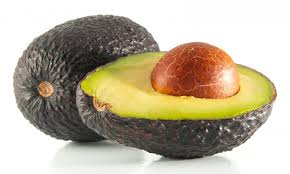
Label: Avocado